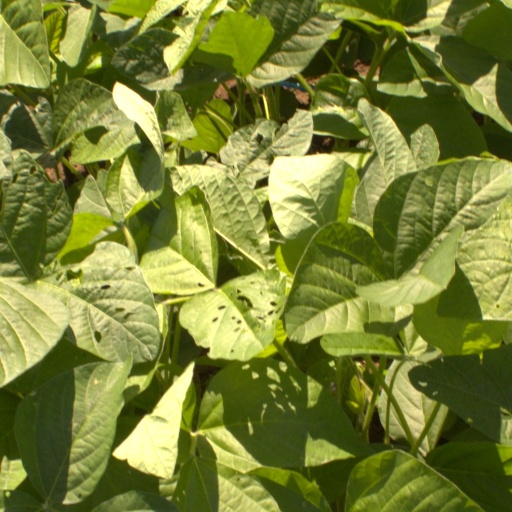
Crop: soybean